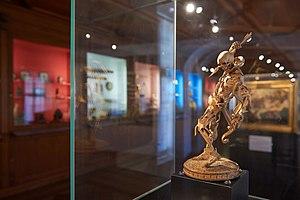
Le château d'Ambras constitue un ensemble en style Renaissance et se situe au sud d'Innsbruck en Autriche.